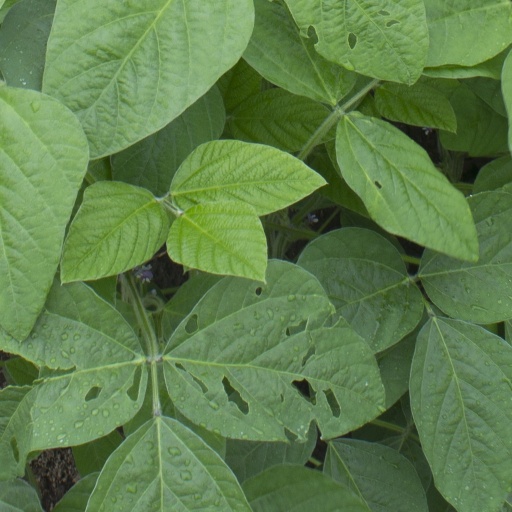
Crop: soybean